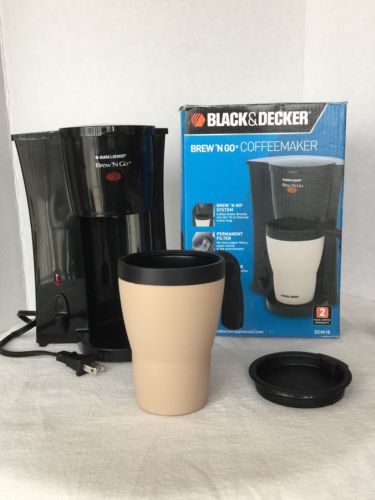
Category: coffee maker